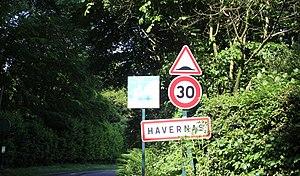
Entrée du village.
Havernas est une commune française située dans le département de la Somme, en région Hauts-de-France.